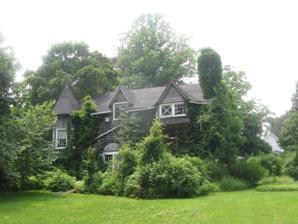
Building: Thomas Moran House
Country: United States of America
Year built: 1884
Historic house in New York, US United States historic place Thomas Moran House U.S. National Register of Historic Places U.S. National Historic Landmark Show map of New York Show map of the United States Location 229 Main Street , East Hampton , NY Coordinates 40°57′13.56″N 72°11′40.25″W / 40.9537667°N 72.1945139°W / 40.9537667; -72.1945139 Area less than one acre Built 1884 ( 1884 ) NRHP reference No. 66000574 Significant dates Added to NRHP October 15, 1966 Designated NHL December 21, 1965 The Thomas and Mary Nimmo Moran House is a historic house museum at 229 Main Street in East Hampton, New York . Built in 1884, it was the home of Mary Nimmo Moran and Thomas Moran , both accomplished painters of the nineteenth century. The house was designated a National Historic Landmark in 1965 for its association with Thomas Moran, the first major painter to bring scenes of the American West to the rest of the country. The house has been restored and opened to the public by reservation under the care of the East Hampton Historical Society. View of the artist residence on Main St - Hudson River school Description and history The Thomas and Mary Nimmo Moran House stands in the village of East Hampton, on the west side of Main Street between Woods Lane and Mill Hill Lane. It is an eclectic two-story frame structure, built in 1884 by Thomas Moran using predominantly recycled construction materials. The main room in the house, which dominates the front facade was Thomas Moran's studio. It is a large and airy room with 20-foot ceilings where Moran completed many of his works. Moran entertained many visitors and fellow artists in his home, including J. Thompson and Robert Wood . The house was the Morans' primary residence from 1884 until Thomas' death in 1926. He and Mary are buried in the South Side Cemetery by the Town Pond. The house remained privately owned until 2004 when its owner Elizabeth Lamb died and left it to the owners of Guild Hall (East Hampton's cultural center dedicated in 1931 which is several blocks from the Moran House). The house had fallen into considerable disrepair. In June 2008, the house was transferred to the Thomas Moran Trust in order to raise funds for the restoration of the structure. That restoration was finished in early 2018. The artist's residence and studio is a museum in East Hampton See also List of National Historic Landmarks in New York National Register of Historic Places listings in Suffolk County, New York References